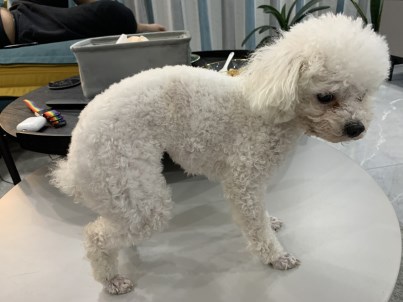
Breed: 2925-n000114-toy_poodle